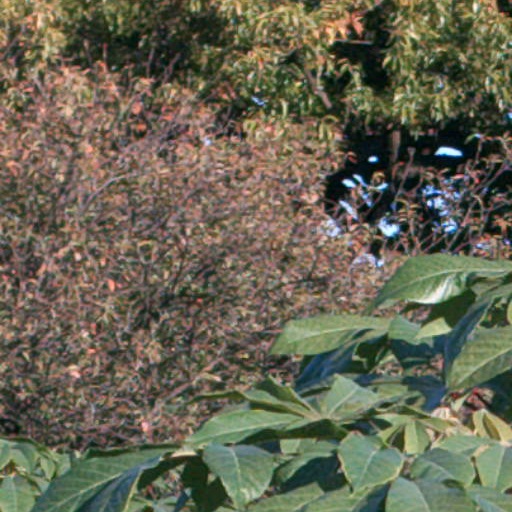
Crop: cassava